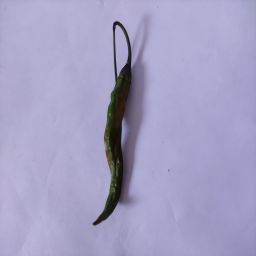
Crop: Chile Pepper
Quality: Old